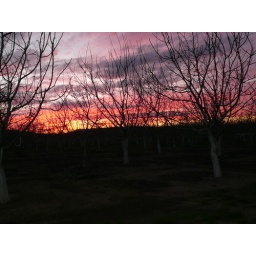
Sunset over our walnut orchard winter of 2008. Note that the trees are bare of leaves.